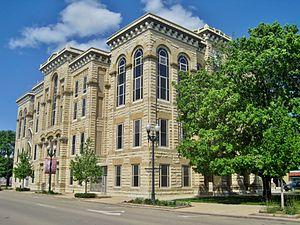
Le comté de LaSalle est un des comtés de l'Illinois aux États-Unis. Le siège de comté est la ville d'Ottawa. Le comté a été fondé en 1829.